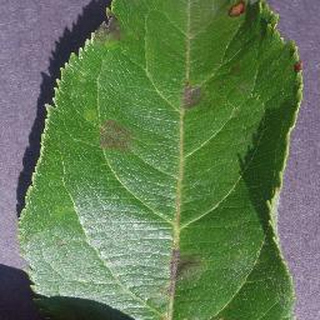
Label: apple_apple_scab